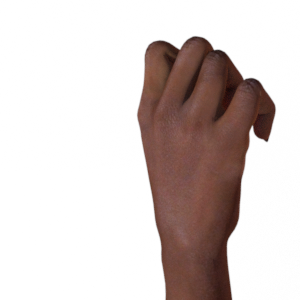
Label: rock